Kai Tak Airport

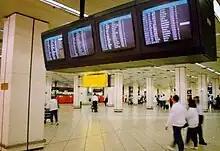
Departure hall of Kai Tak Airport.

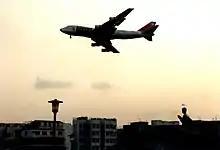
A Northwest Cargo Boeing 747-200F landing.

The Kai Tak airport consisted of a linear passenger terminal building with a car park attached at the rear. There were eight boarding gates attached to the terminal building.